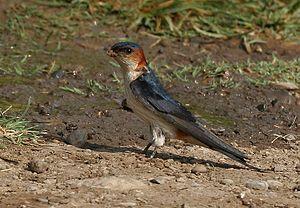
L'Hirondelle rustique est une petite espèce de passereaux, migratrice, vivant en Europe, en Asie, en Afrique et en Amérique. Elle est également connue sous le nom d'Hirondelle de cheminée ou d'Hirondelle des granges. Elle se distingue par sa longue queue fourchue et sa gorge couleur rouge brique. Elle niche dans un nid fait de terre séchée et de salive pour coller les bouts de terre, accroché sous un toit, une poutre, aussi bien à l'extérieur qu'à l'intérieur, en ville ou à la campagne, souvent dans des granges ouvertes, et parfois dans les maisons ouvertes. Elle se nourrit essentiellement d'insectes attrapés en vol.